Hugo Wolf F/A-18C simulator

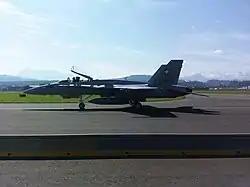
X-5098 at Emmen AFB

The Swiss Air Force operates a number of McDonnell Douglas F/A-18C Hornet aircraft. Training of ground crew in emergency procedures initially required diversion of an aircraft from operational duties. Swiss fibreglass cabin construction specialists Hugo Wolf AG began design studies for a training simulator in 2009 and it evolved into a proposal for a Mobile Training Installation Ground Operations, in the form of a realistic and interactive non-flying mock-up. This was seen as a cost-effective alternative to diverting operational aircraft.